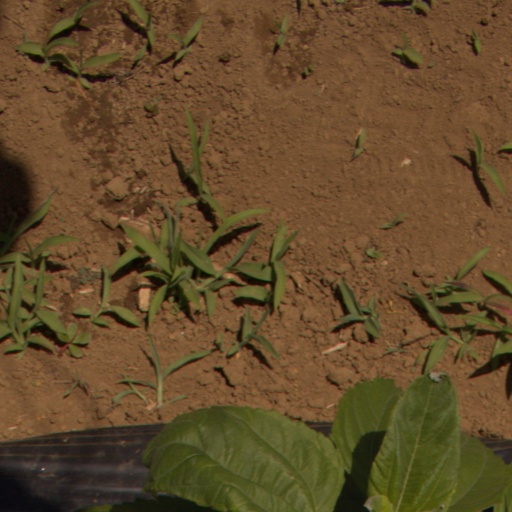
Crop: Jerusalem artichoke